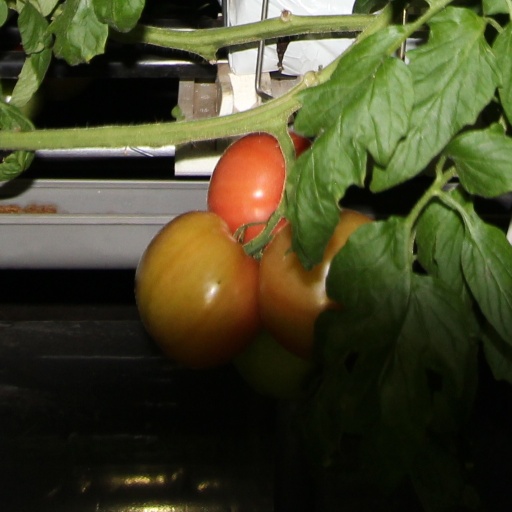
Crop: tomato